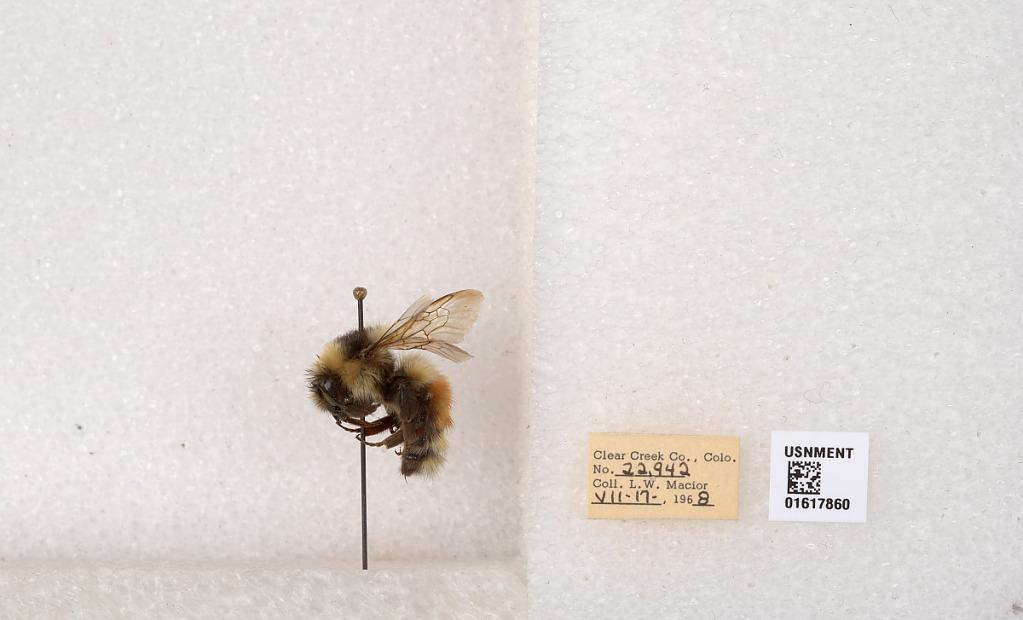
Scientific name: Bombus (Pyrobombus) sylvicola Kirby
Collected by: L. Macior
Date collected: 1968-7-17
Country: United States
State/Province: Colorado
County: Clear Creek
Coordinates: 39.6891, -105.644